Amnon Marinov

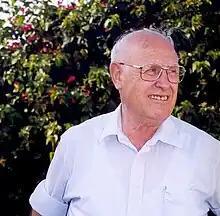
Amnon Marinov

Amnon Marinov (1930 – 2011) was an Israeli physicist. He undertook research into nuclear structures, nuclear reactions, superheavy elements and long-lived nuclear isomers.